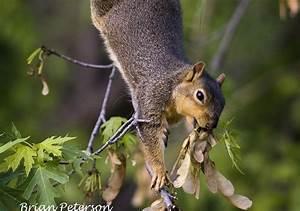
squirrel